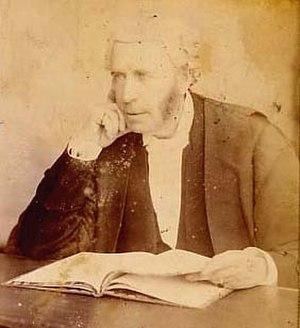
Thomas Erskine May, 1ᵉʳ baron Farnborough, KCB, PC était un théoricien de la constitution britannique, qui a fait toute sa carrière à la Chambre des communes.